Reformed Church of Newtown

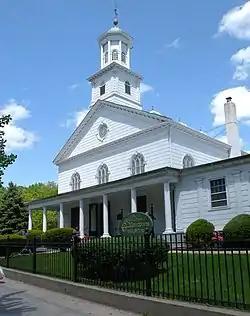
Reformed Church of Newtown

The Reformed Church of Newtown is a historic Reformed church in the Elmhurst neighborhood of Queens in New York City. The church was first established by Dutch immigrants in 1731. The neighborhood had been established in 1652 by the Dutch as Middenburgh, a village suburb of New Amsterdam (i.e., New York City). After the English took over the Dutch colony of New Netherland in 1664, the village was renamed New Town, later simplified to Newtown. When Newtown was renamed Elmhurst in the late 1890s, the church retained its original name, a name still also carried by the local high school and subway station.